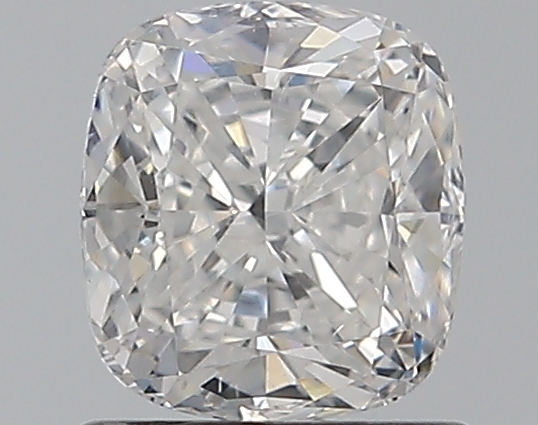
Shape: cushion
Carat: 1.02
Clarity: SI2
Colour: E
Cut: EX
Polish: EX
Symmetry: EX
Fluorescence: N
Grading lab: GIA
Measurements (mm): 5.95 x 5.45 x 3.7